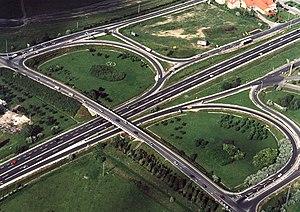
L'autoroute M5 est une autoroute qui relie Budapest à la Serbie via Kecskemét et Szeged. Elle correspond aux routes européennes E 60, E 71 et E 75.
La liste des autoroutes de Hongrie présente les autoroutes mises en service et celles en cours de réalisation ou en projet.